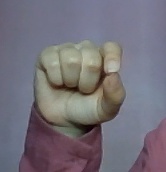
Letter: fa